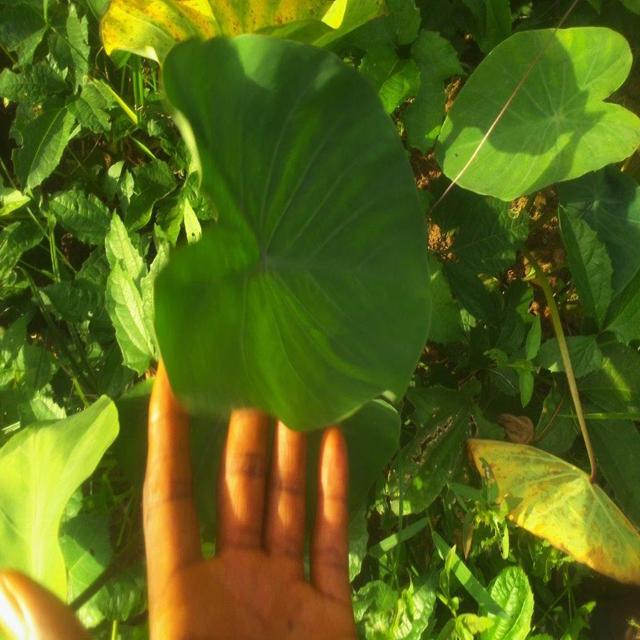
Label: Healthy